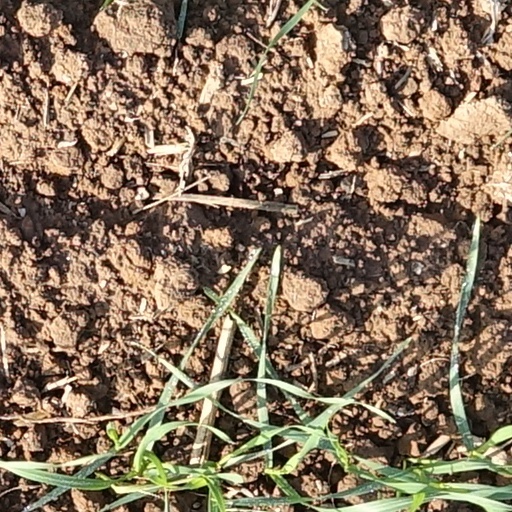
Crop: wheat